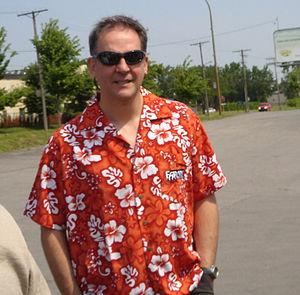
Denis Talbot, né en 1959, est un animateur de télévision québécois, actuellement à l'animation de Radio Talbot sur Twitch. Mieux connu pour son émission M.Net diffusée en direct à MusiquePlus de septembre 1998 à décembre 2014. Il avait alors 26 ans d'ancienneté sur la chaîne de MusiquePlus. L’émission avait comme sujet l’informatique et plus précisément les jeux vidéo, les logiciels et les gadgets se reliant au monde de l'informatique, qui y étaient critiqués par l'animateur et les chroniqueurs. Denis Talbot a critiqué pas moins de 400 jeux en ondes.